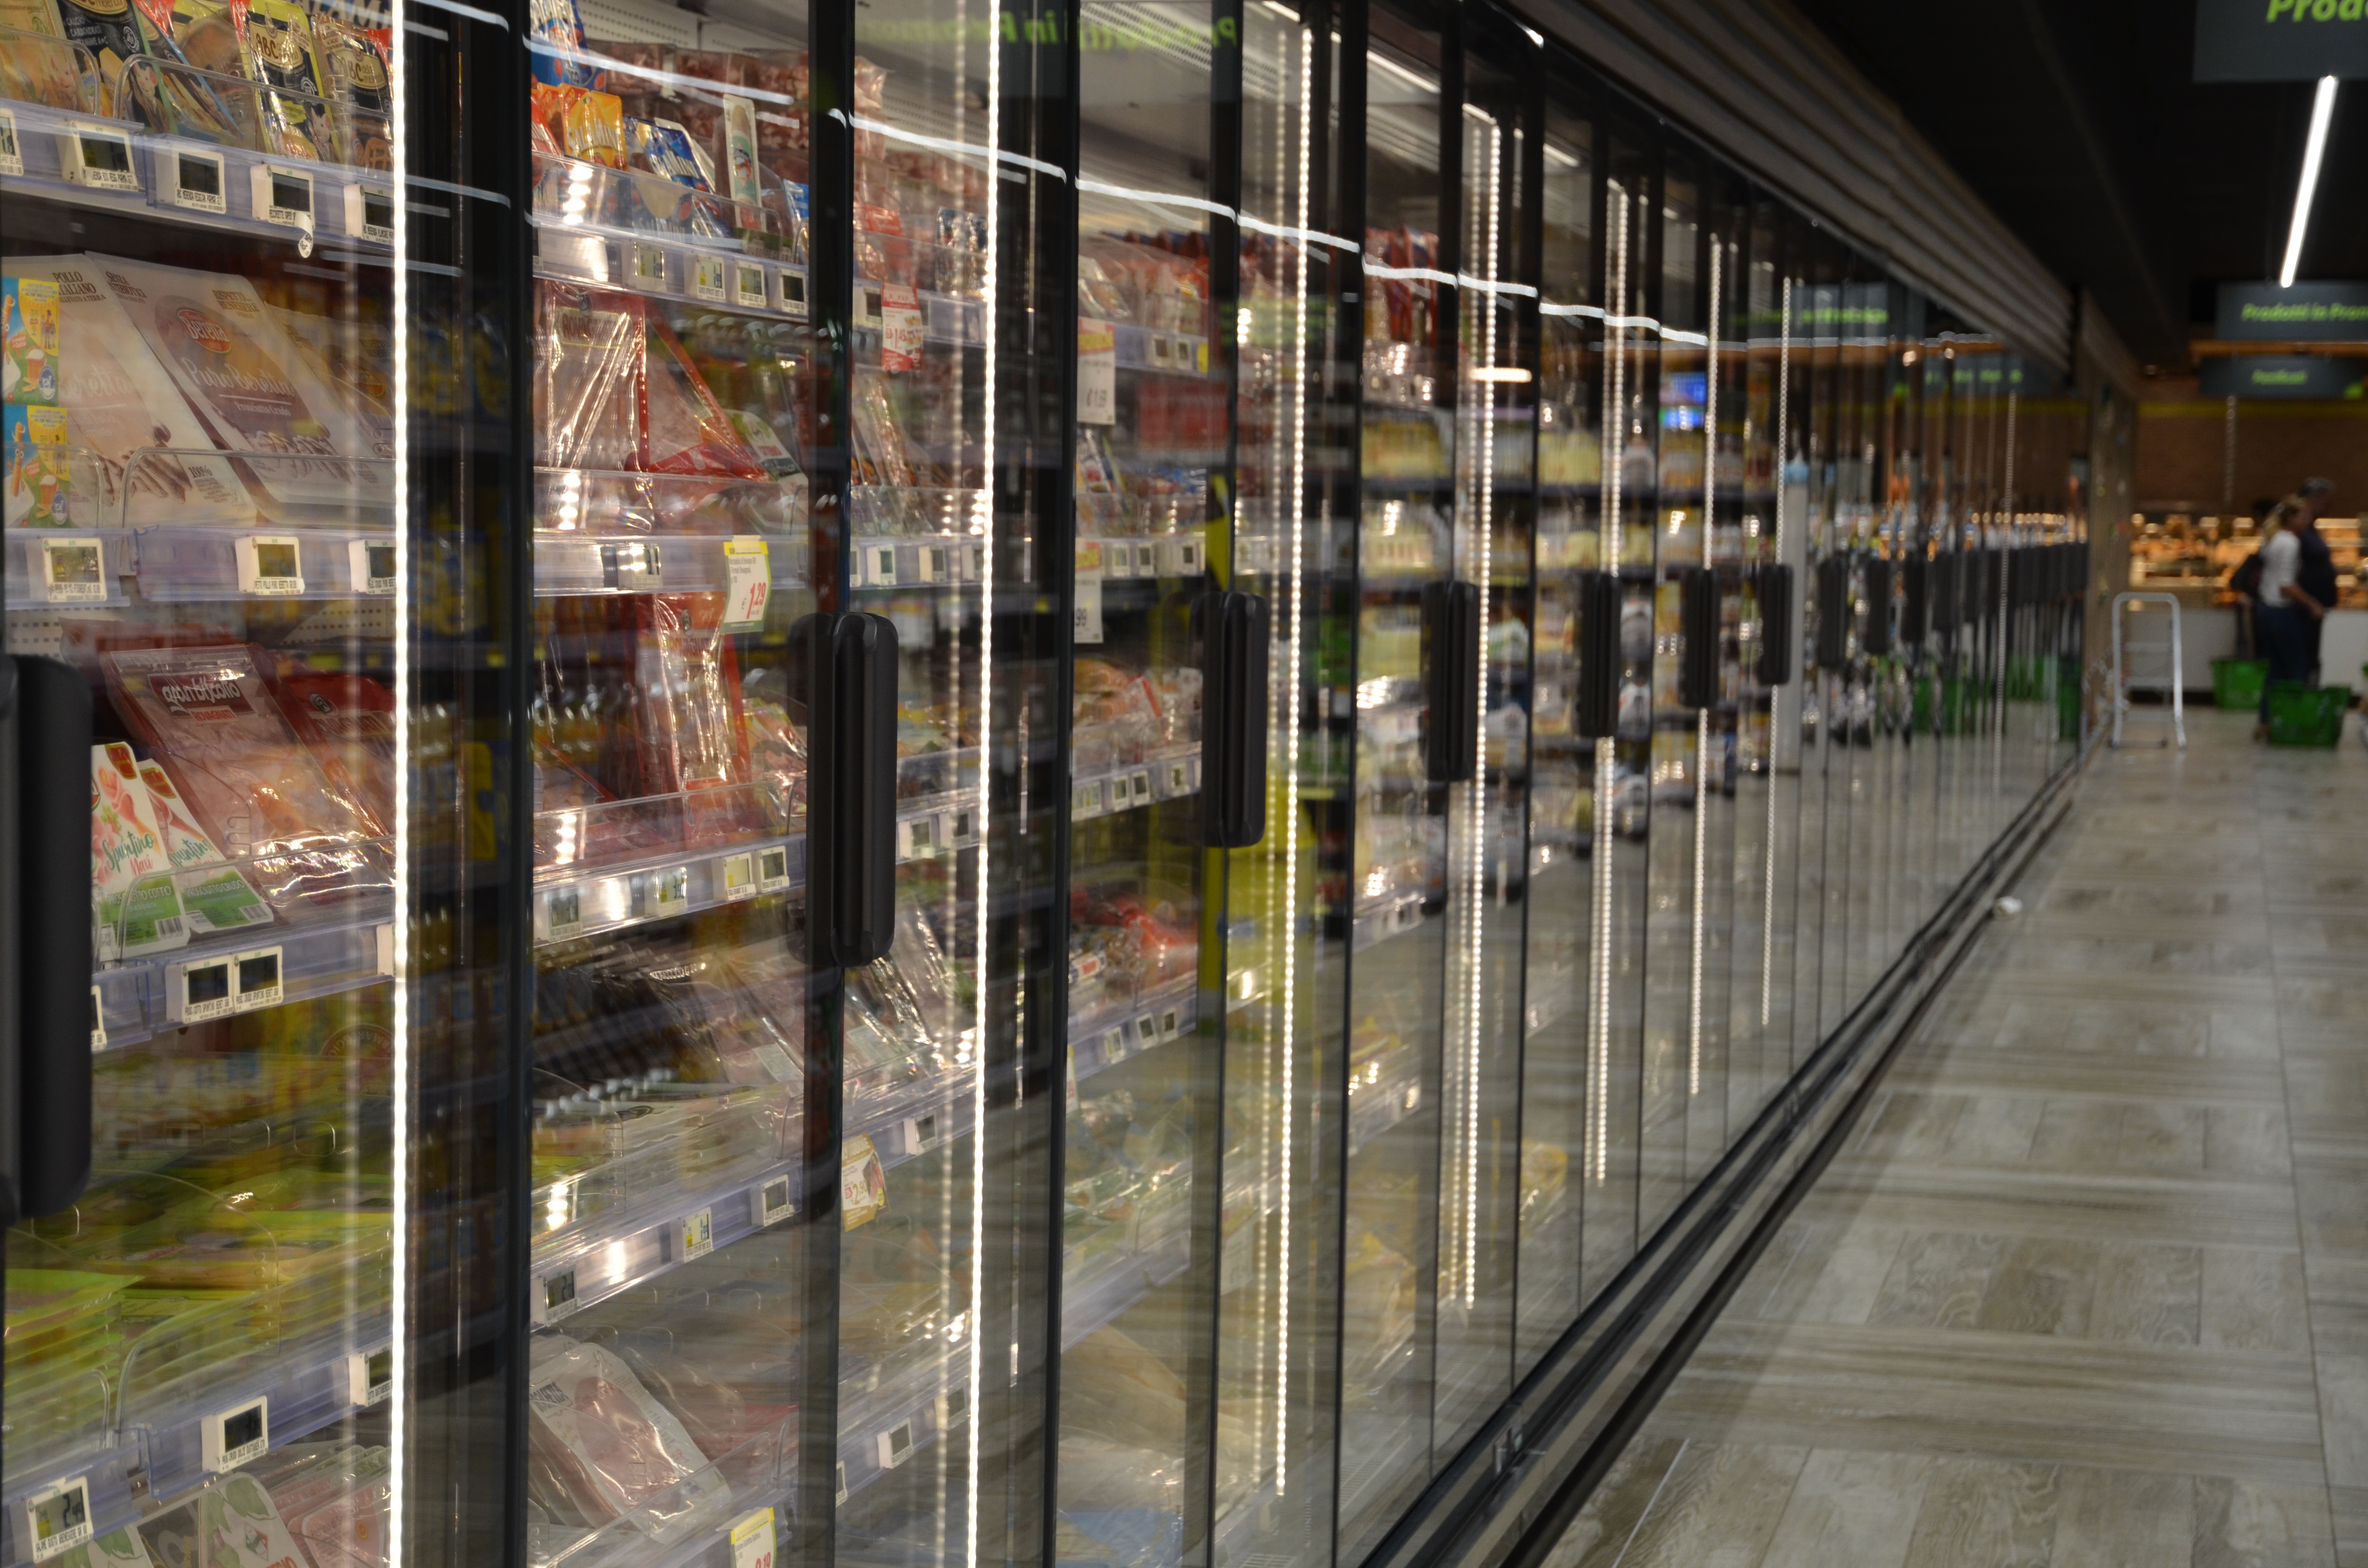
market, store, shopping, supermarket, merchandising, shop, food, retail, buy, grocery, commerce, building, glass, metal